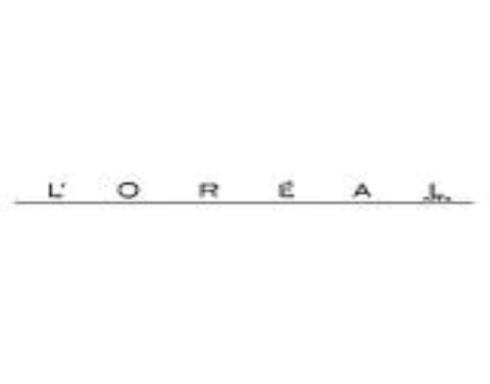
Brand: loreal
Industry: Necessities